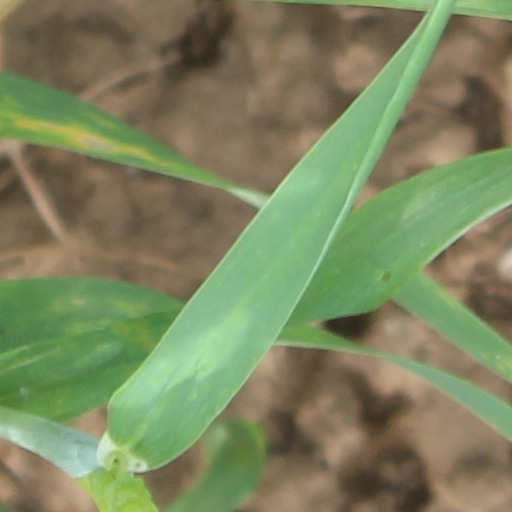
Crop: wheat